Monsoon (2019 film)

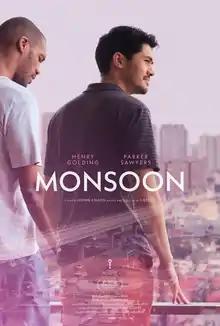
Official poster

Monsoon is a 2019 British drama film, written and directed by Hong Khaou and produced by Tracy O'Riordan. It stars Henry Golding, Parker Sawyers, David Tran and Molly Harris.